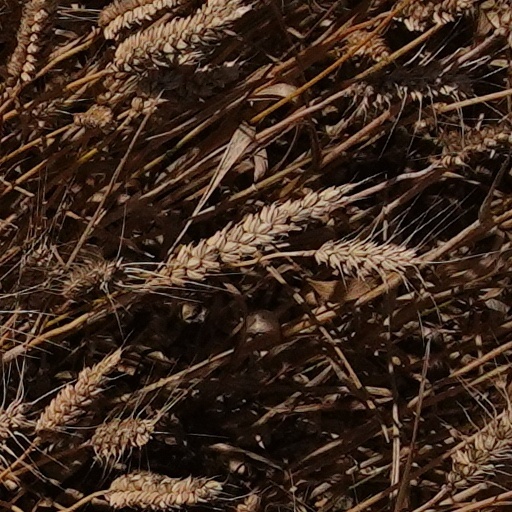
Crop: wheat